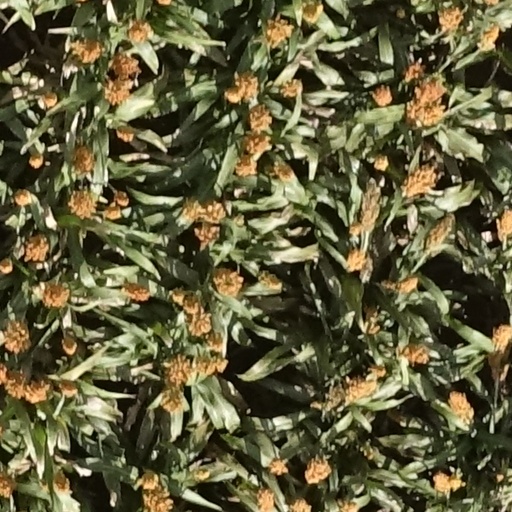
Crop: sorghum